Quai Louis-Blériot

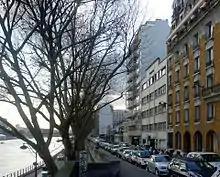
Quai Louis-Blériot in 2012.

The Quai Louis-Blériot is a quay alongside the Seine in the 16th arrondissement of Paris, France. It was known as the Quai d'Auteuil until it was renamed in honour of French aviator Louis Blériot in 1937.